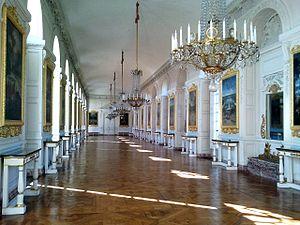
La galerie des Cotelle au Grand Trianon à Versailles
Le Grand Trianon ou Trianon de marbre est un château que Louis XIV fait construire en 1687 par Louis le Vau à proximité de Versailles en France, au sein du parc du château de Versailles. L’extérieur du bâtiment est construit en marbre rose qui lui confère le nom de « Trianon de marbre », par opposition au Trianon de porcelaine qui l'a précédé au même emplacement.